The Town Hall (New York City)

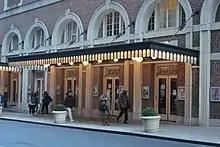
Entrance to Town Hall

Town Hall was dedicated on January 12, 1921, with 1,600 audience members listing to speeches by John J. Pershing and Henry Waters Taft. At its opening, Town Hall hosted lectures during the morning, receptions during the afternoon, and mass meetings in the evening. A magazine from the building's completion wrote that McKim, Mead & White "are responsible for a very beautiful building, lovely in its graceful lines and simplicity". The "New-York Tribune" wrote: "The need of wise citizenship in New York was never greater. May the new Town Hall aid materially in its growth." The U.S. president Woodrow Wilson and president-elect Warren G. Harding both sent congratulatory telegrams to celebrate Town Hall's opening. At the time, the League had 6,000 members in total. Some $1.25 million or $1.35 million had already been spent on its construction.